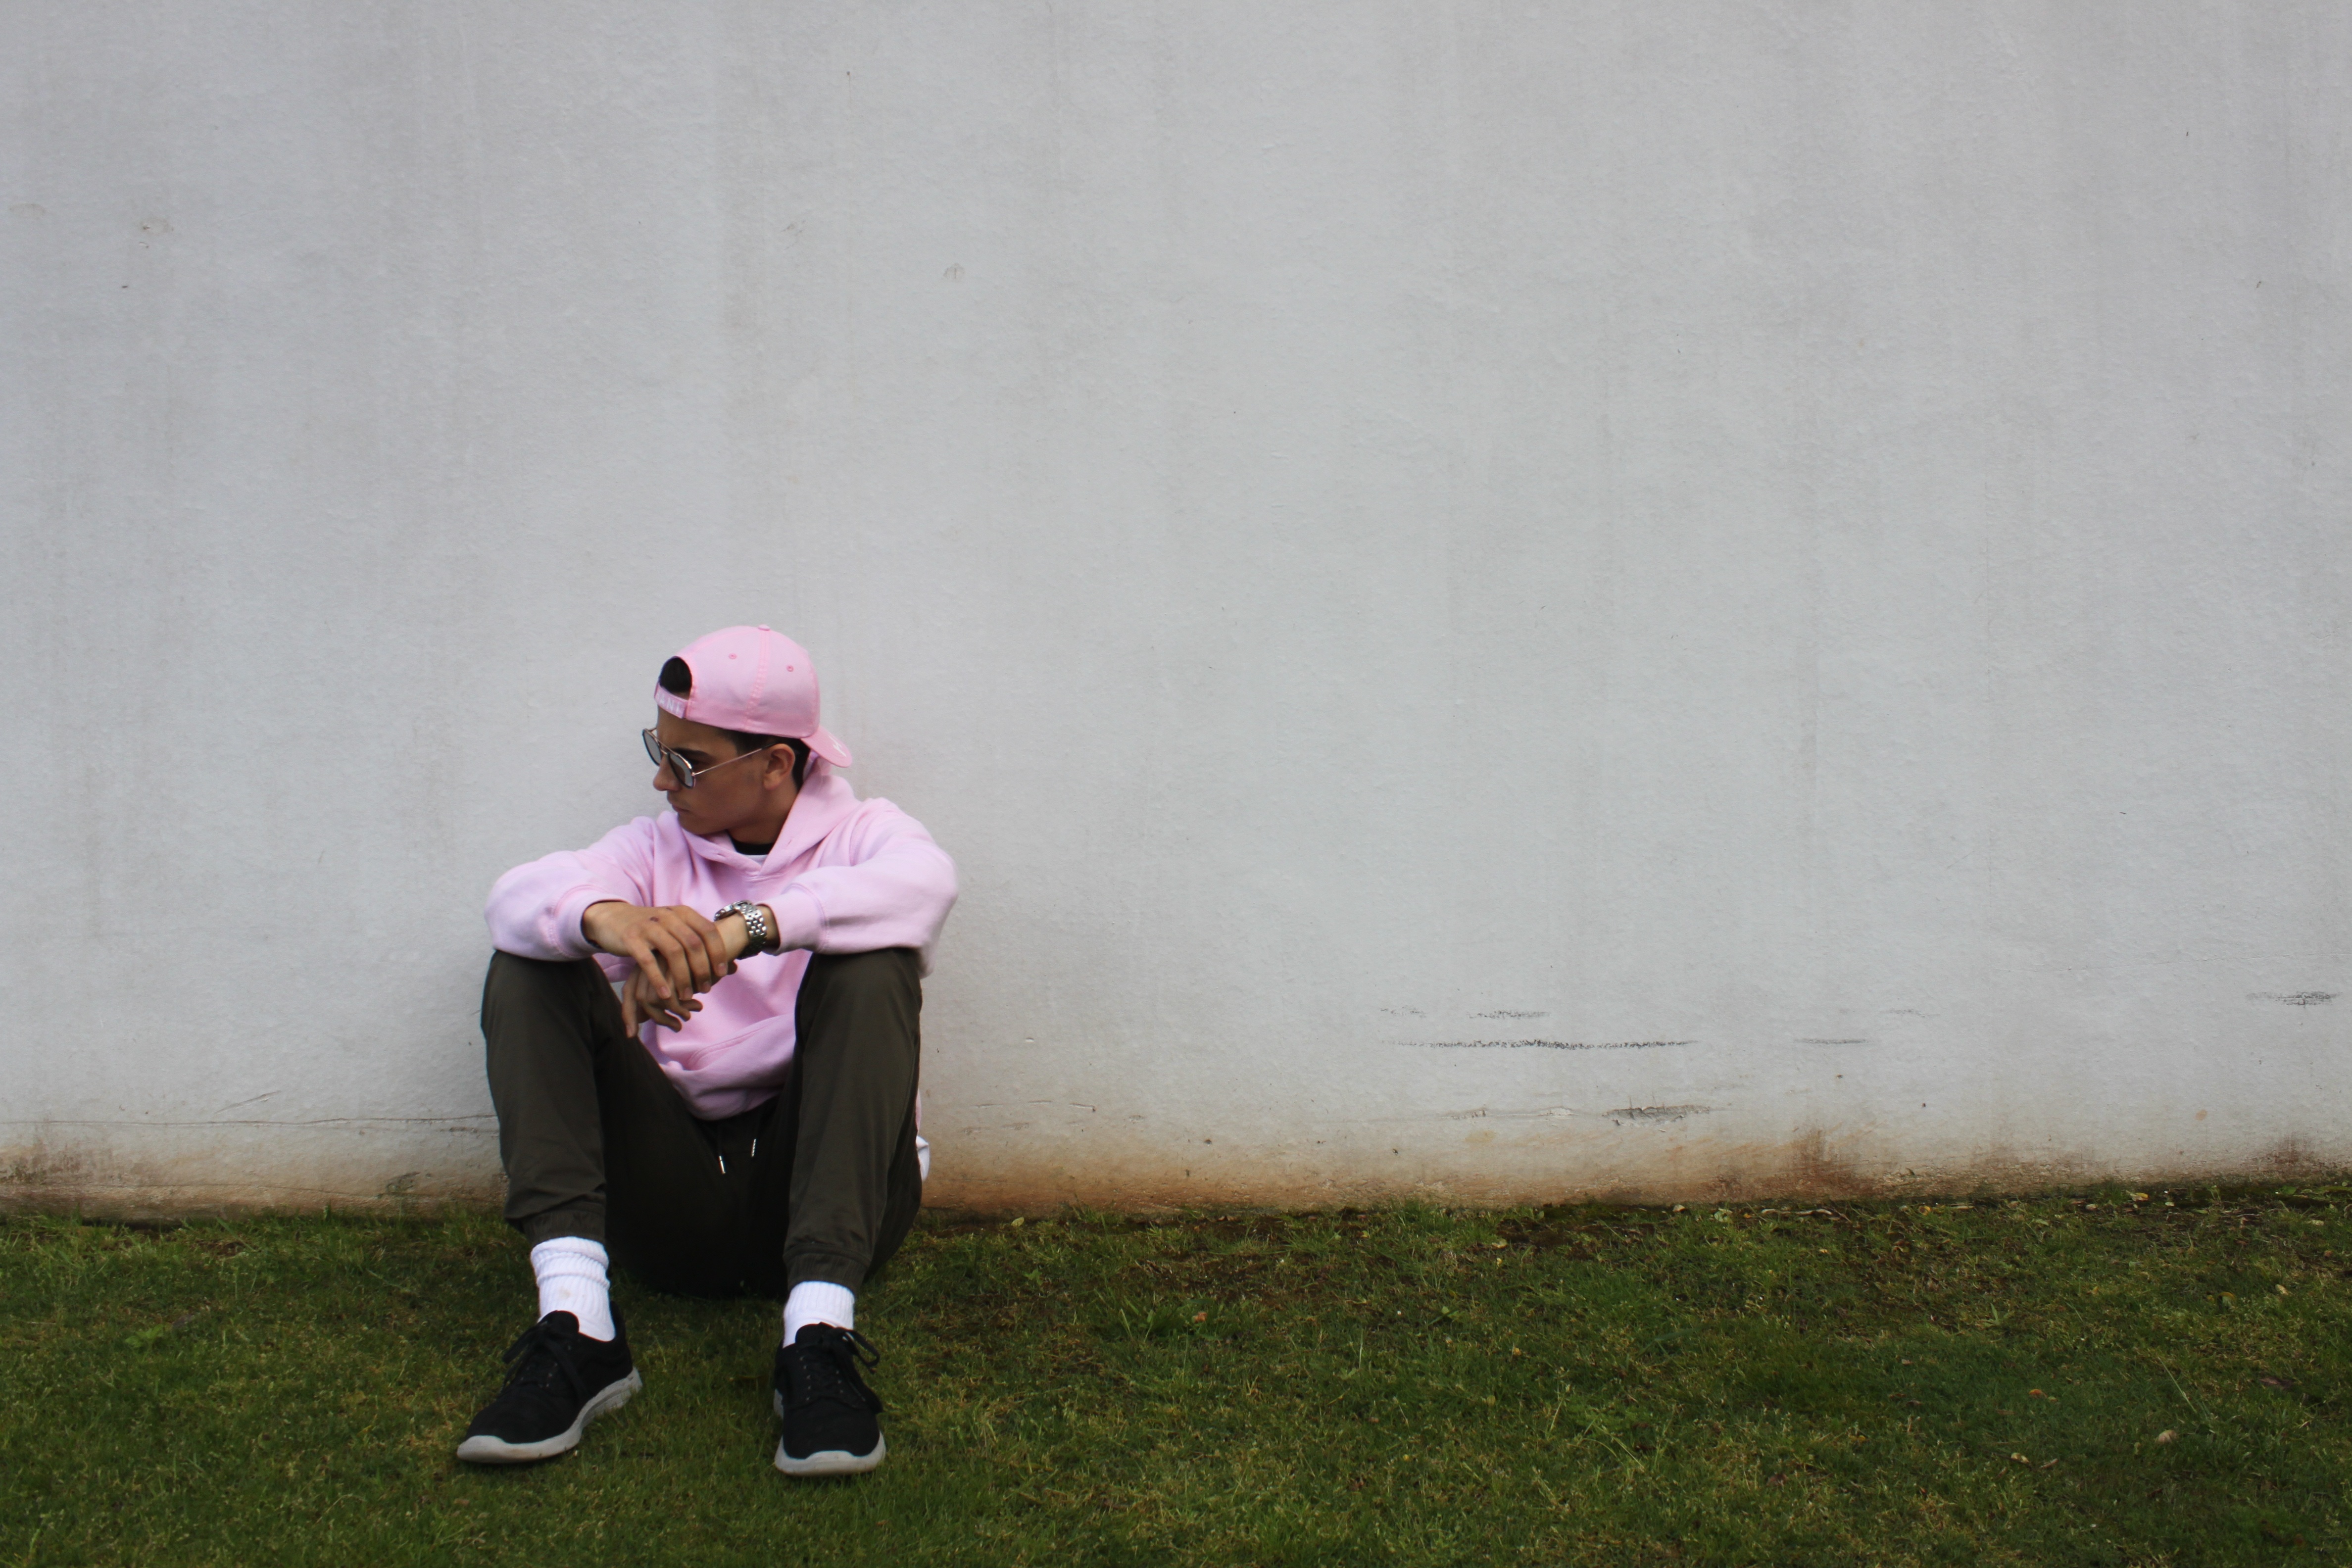
man, photography, wall, summer, guy, young, spring, sitting, child, pink, photograph, skater, teens, only